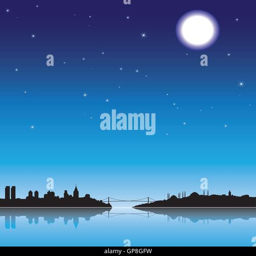
silhouette with a full moon at night